List of Debian project leaders

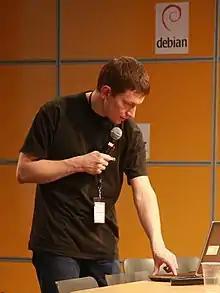
Nussbaum in 2013

Lucas Nussbaum is a French computer science engineer and assistant professor at University of Lorraine, researcher at LORIA laboratory. Nussbaum was elected leader of the Debian project in April 2013. He has been a Debian Developer since 2007. Since then, he has been active, amongst other things, as a Debian Ruby packager, with the Universal Debian Database or the full rebuilds of the Debian Archive.